Describe the emotion expressed in this image:  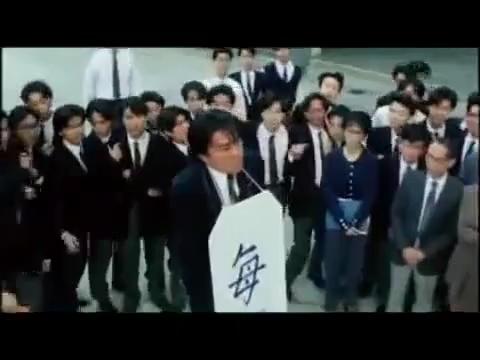
This person displays Pain, valence and arousal with low intensity.